Athletic Ground (Scarborough)

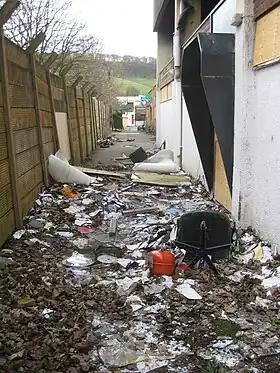
Rubbish littering the boarded up and deserted stadium

On 26 September 2007, Scarborough Borough Council announced its intention to purchase the ground from the liquidators. The liquidators, Begbies Traynor, applied to have the covenant lifted. This was contested by the council. As a result, the stadium remained empty and derelict, and was subject to vandalism.